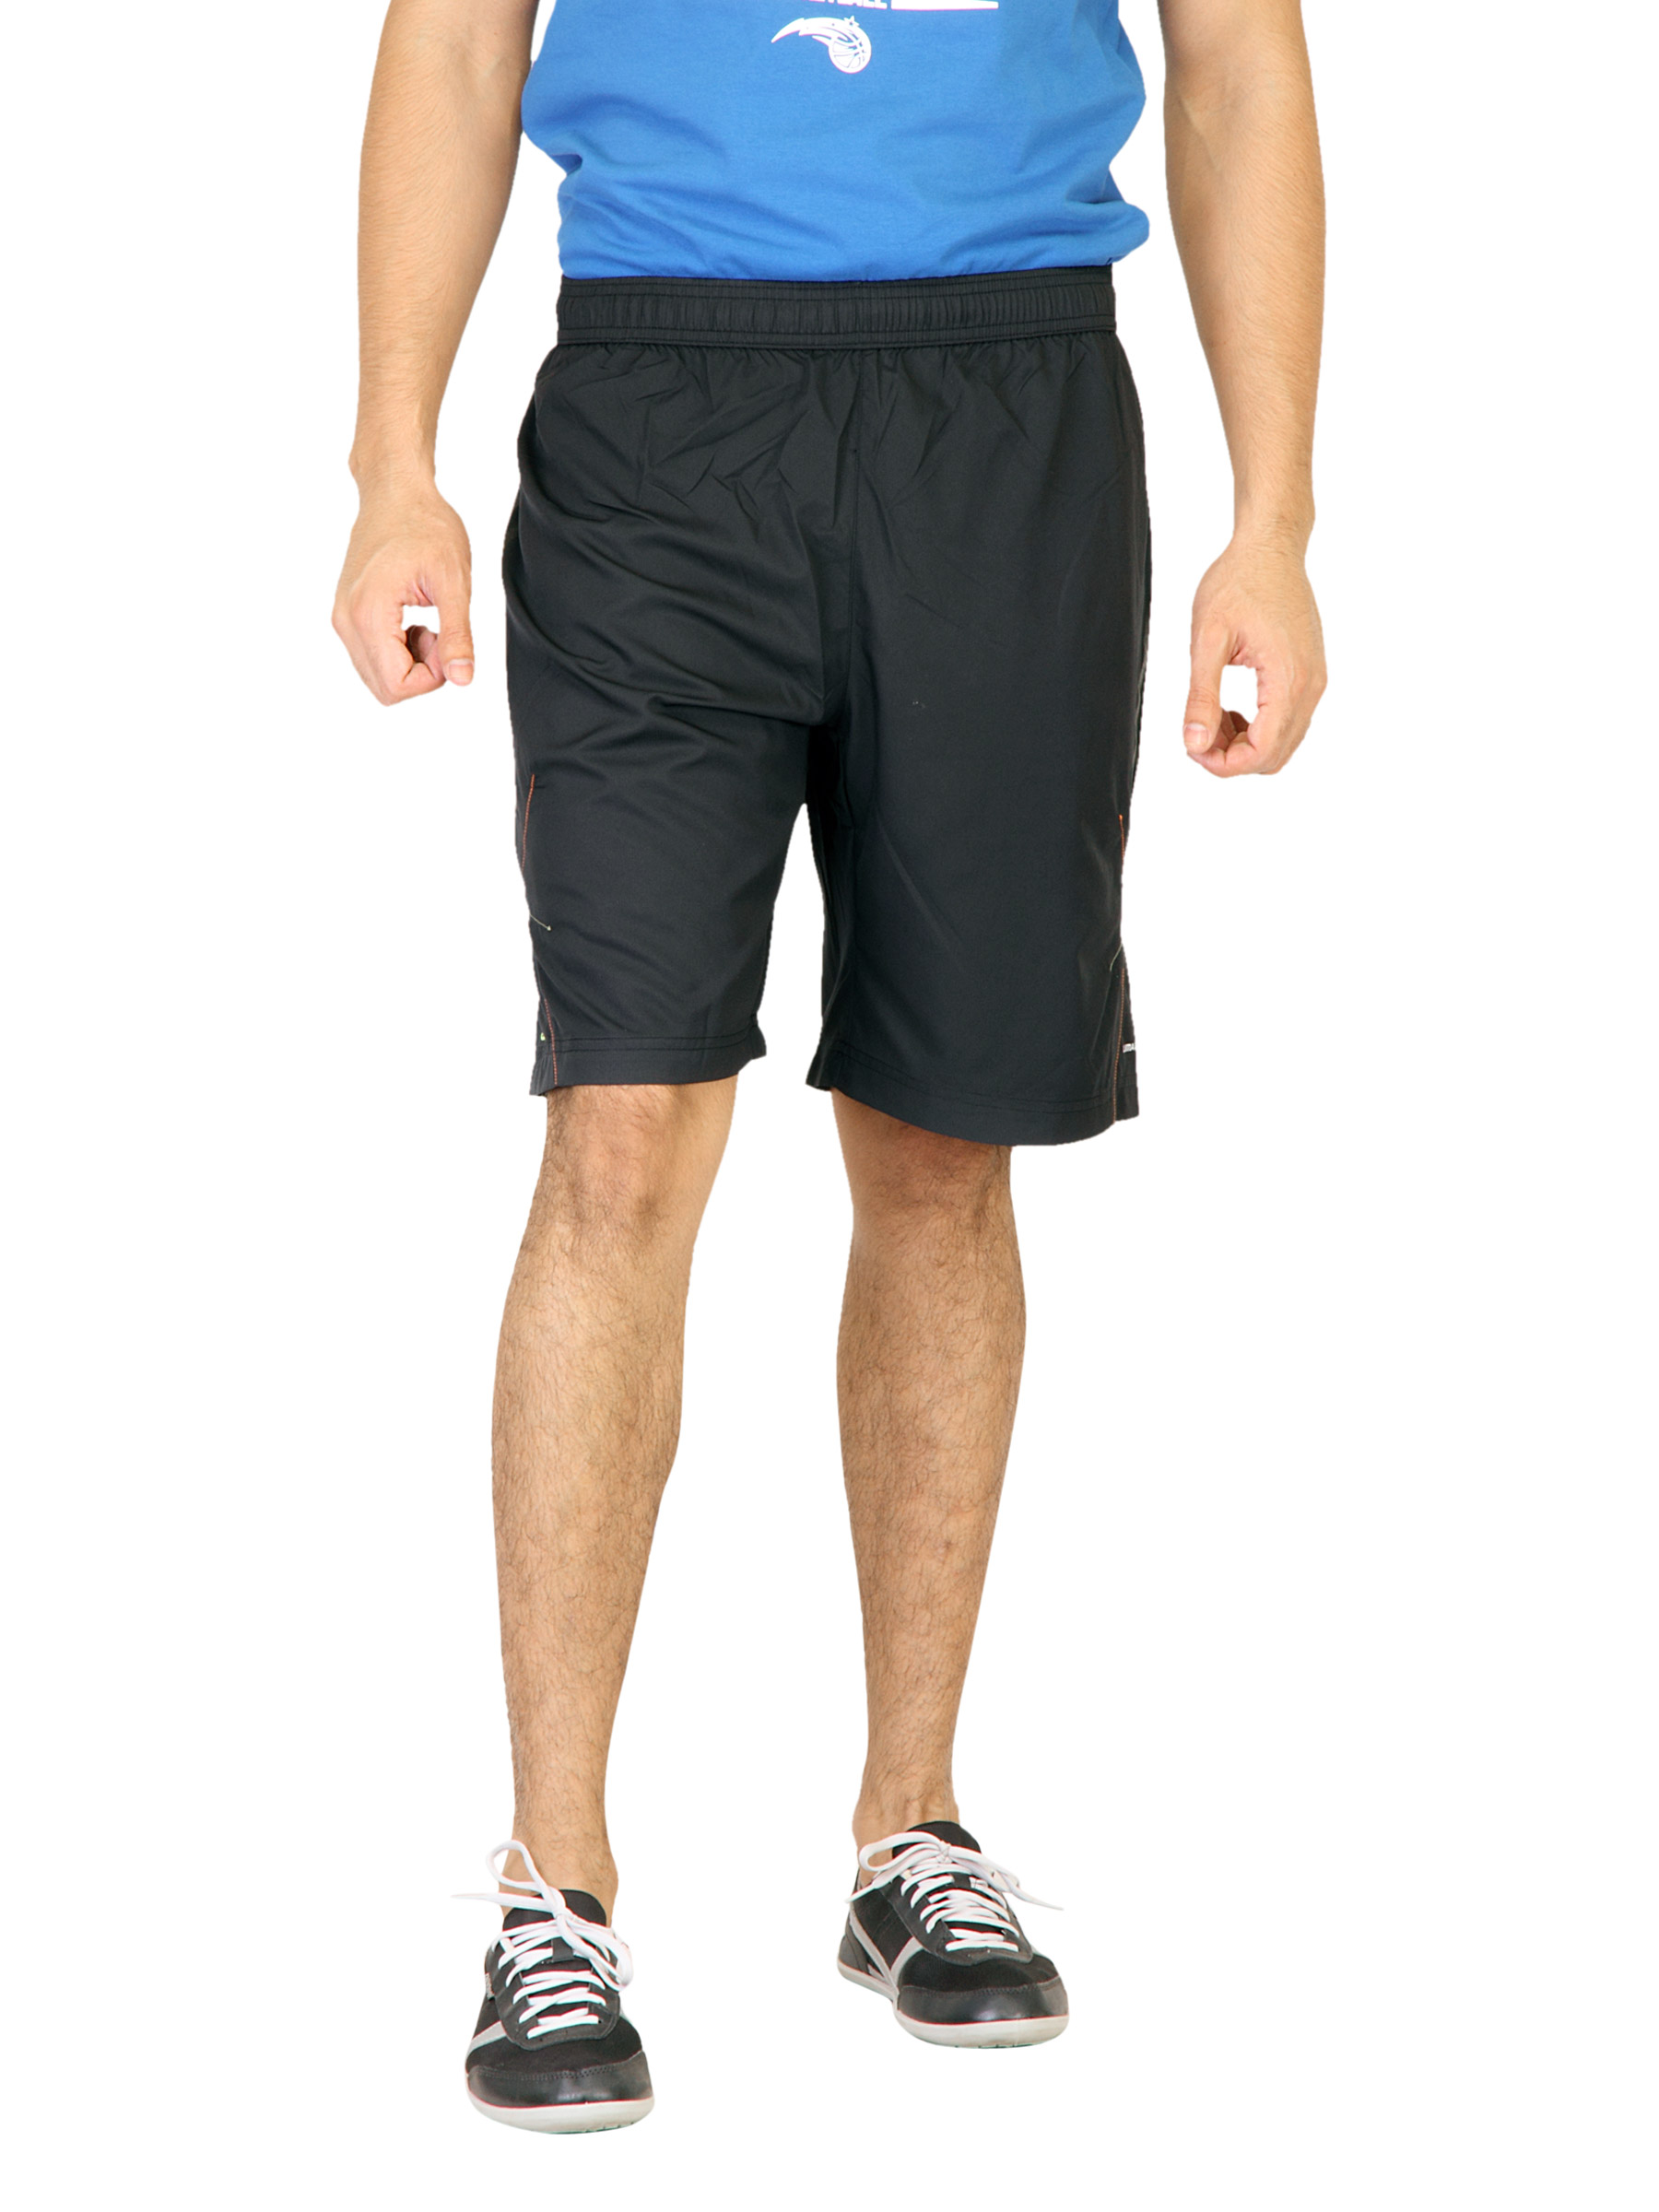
ADIDAS Men F 50 Style Black Shorts
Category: Apparel / Bottomwear / Shorts
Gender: Men
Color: Black
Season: Fall 2011
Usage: Sports